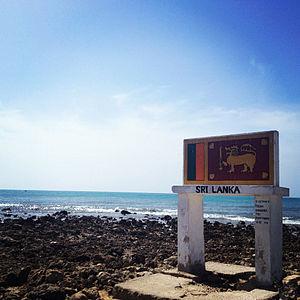
Point Pedro est une ville du Sri Lanka située au point le plus septentrional de l'île, sur la péninsule de Jaffna.